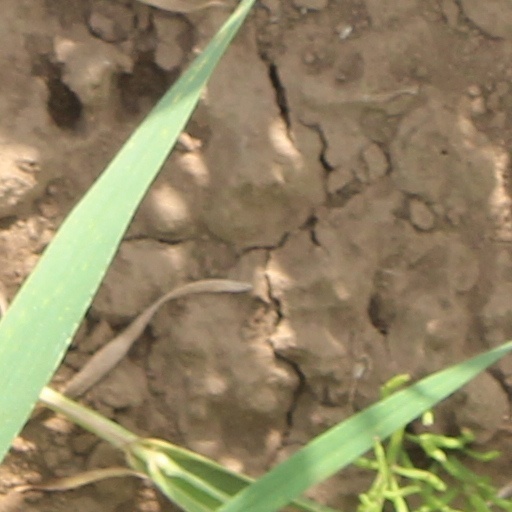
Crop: wheat